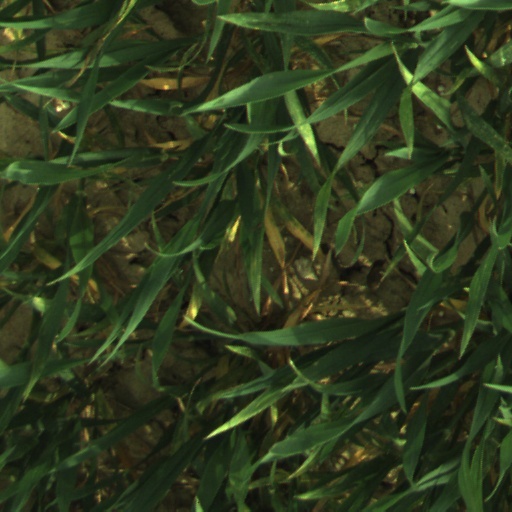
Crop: wheat